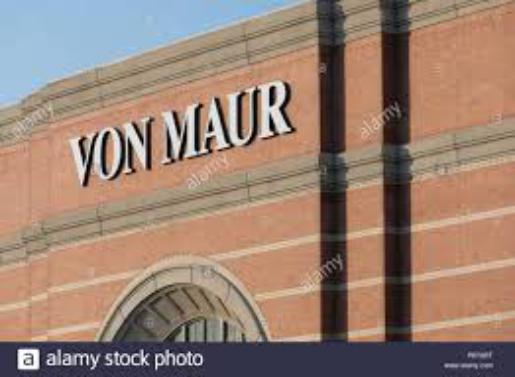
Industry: Others